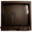
Label: television